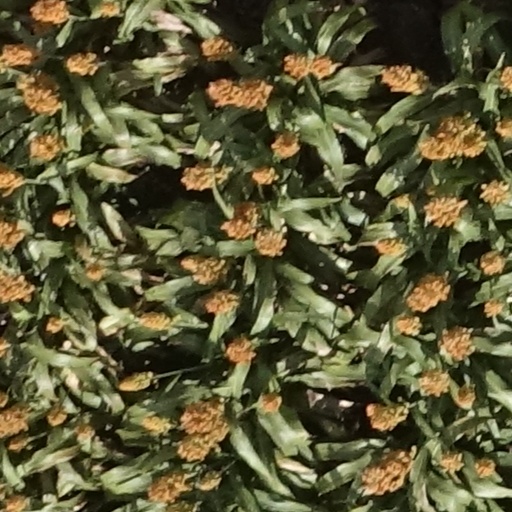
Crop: sorghum